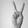
ASL letter: V